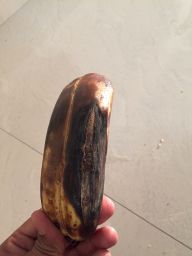
Fruit: Banana
Quality: Bad